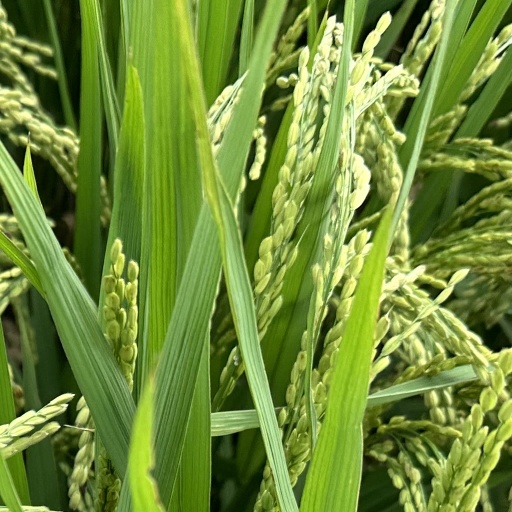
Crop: rice